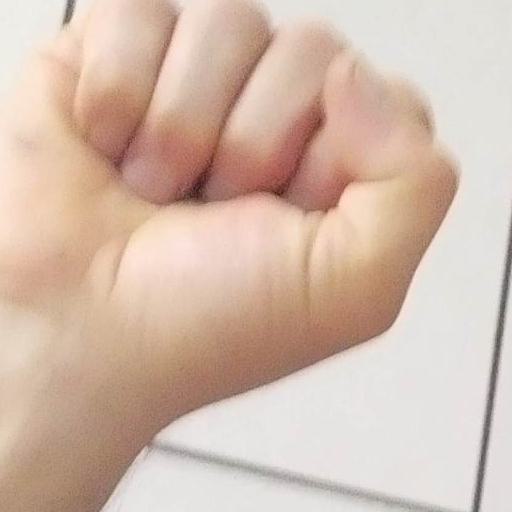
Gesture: fist